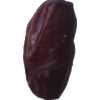
Label: dates